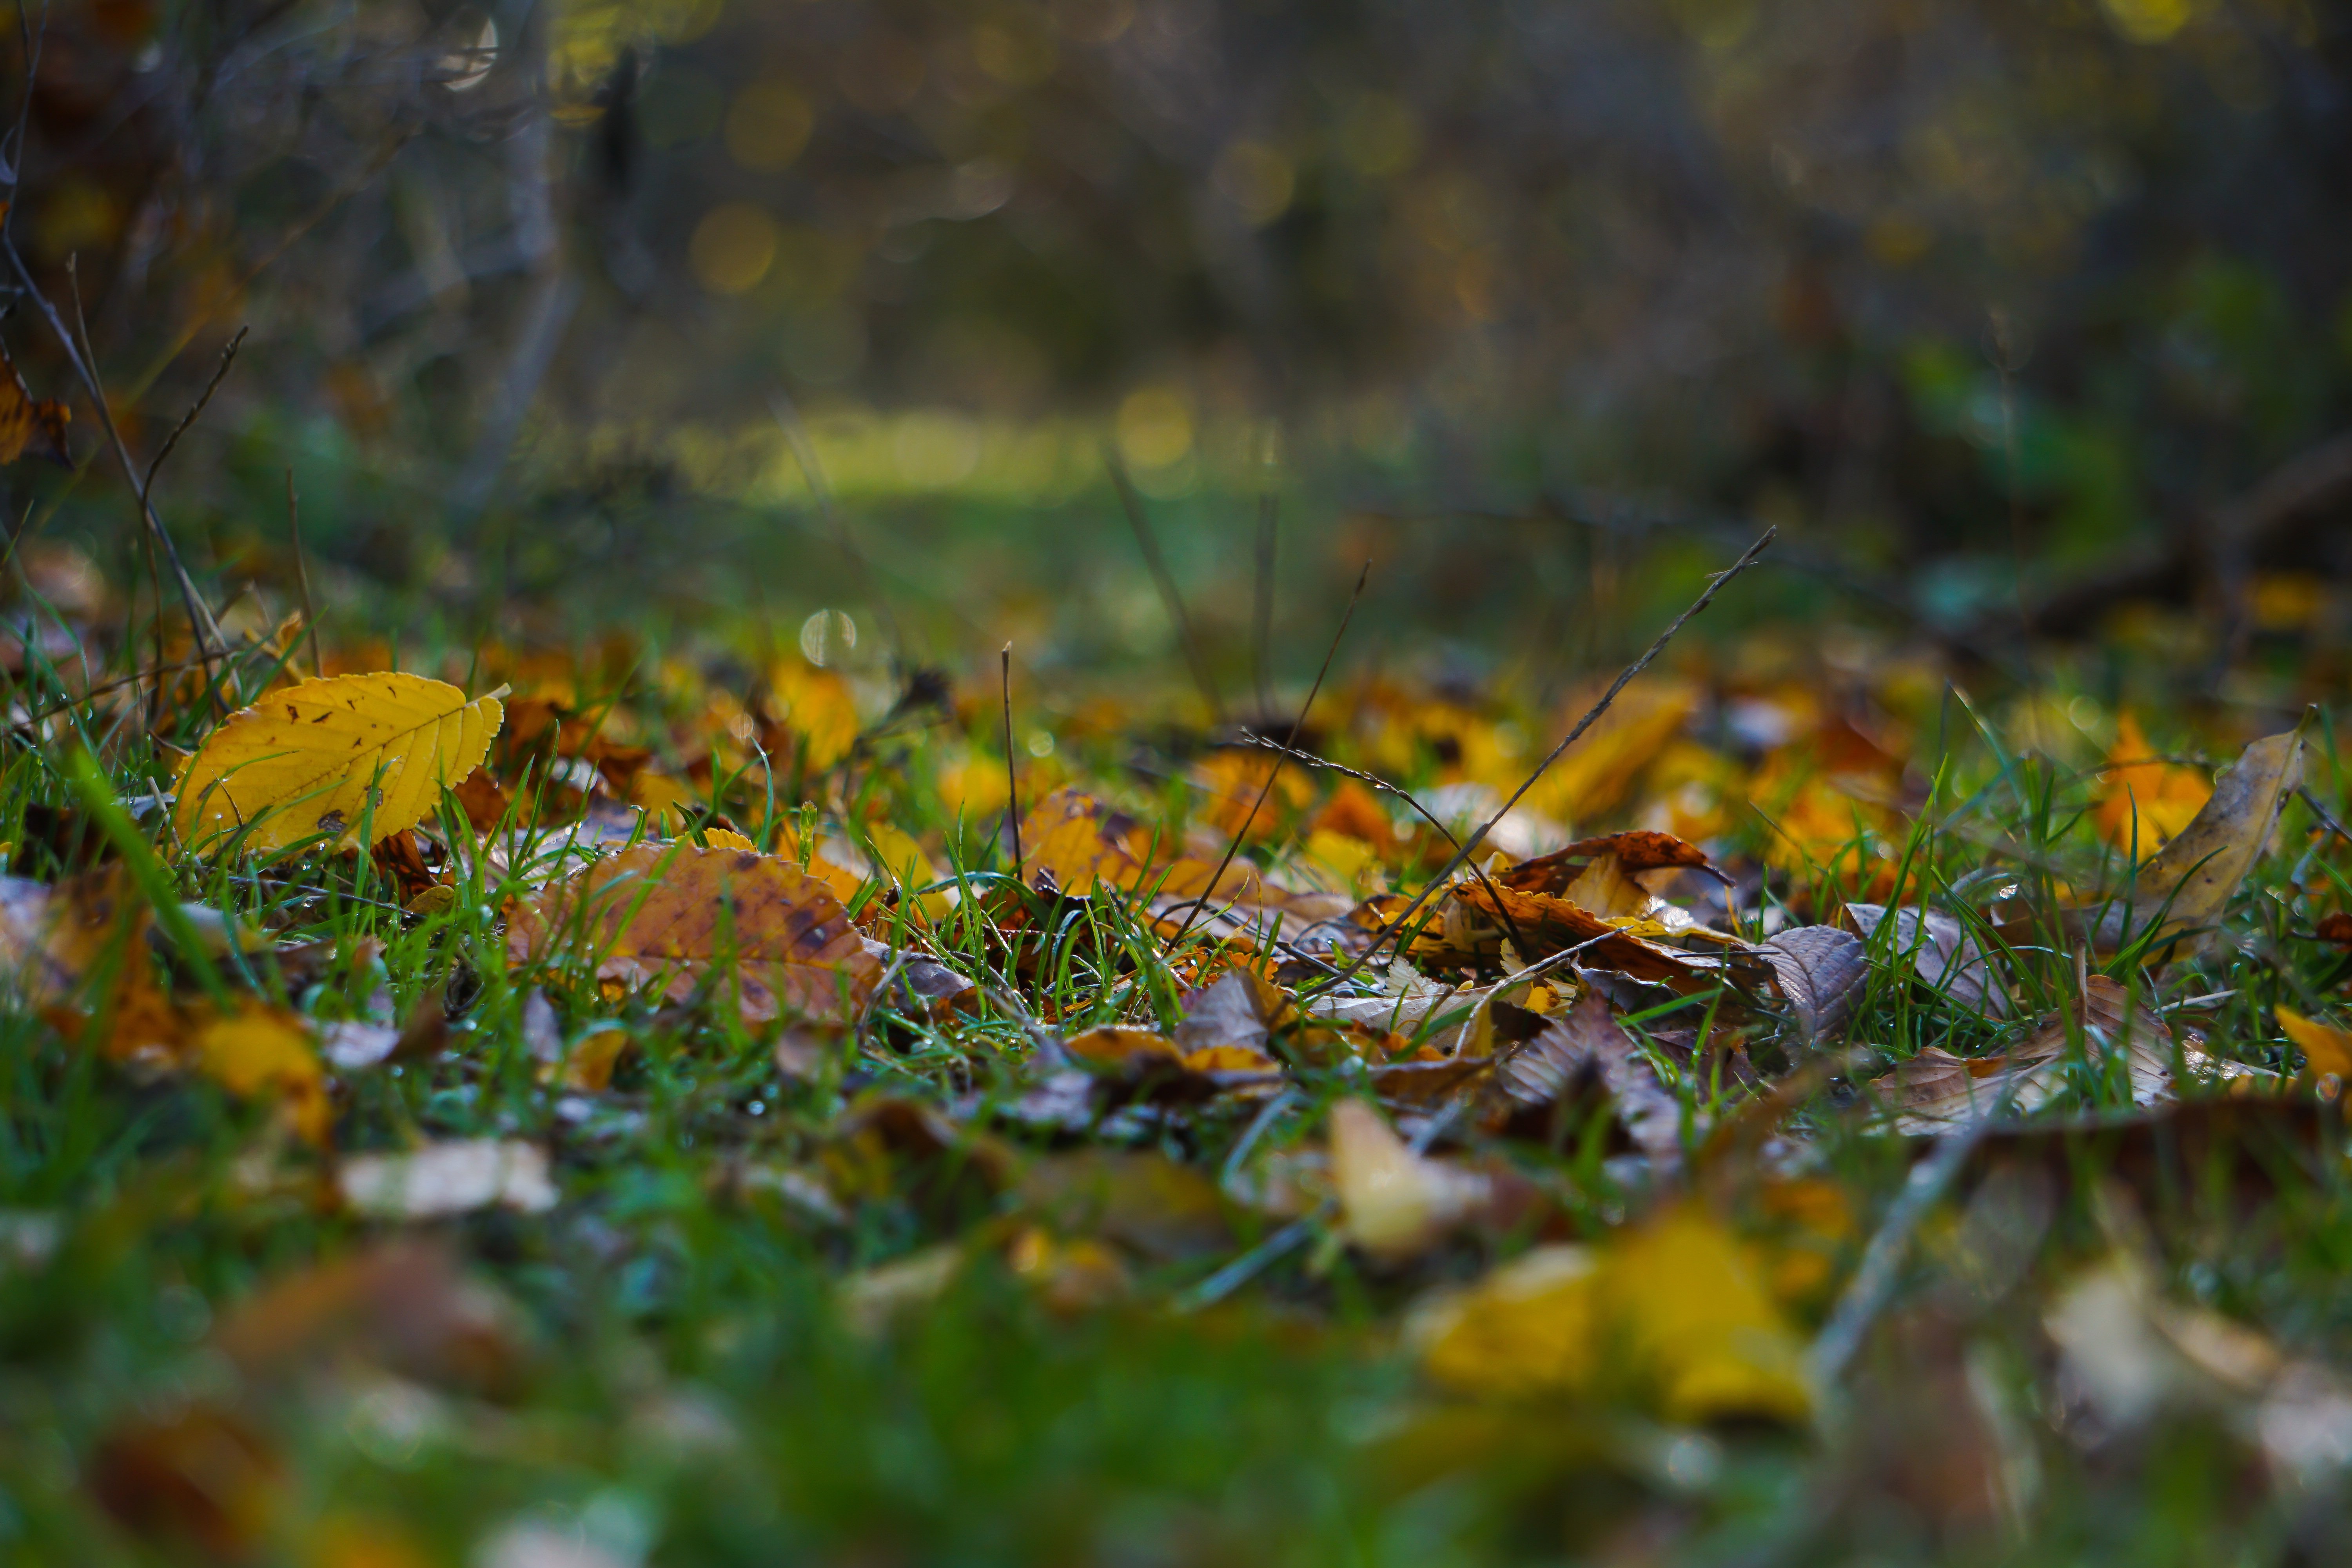
natural, plant, water, terrestrial plant, natural landscape, deciduous, groundcover, grass, landscape, People in nature, flower, wood, flowering plant, meadow, non vascular land plant, forest, close up, grassland, dew, moisture, herbaceous plant, macro photography, wildlife, wildflower, soil, moss, plant stem, annual plant, drop, petal, autumn, liverwort, prairie